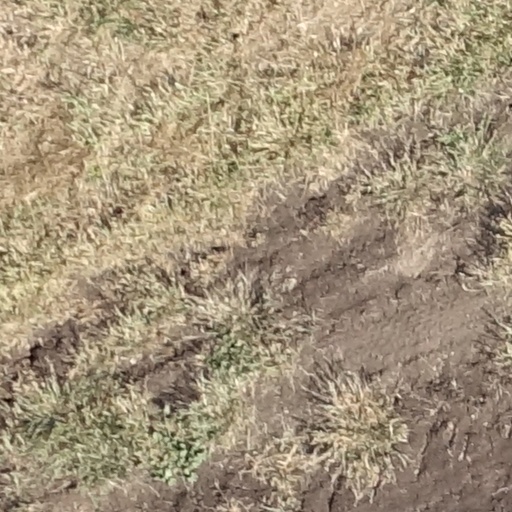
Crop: sorghum